Refractive error

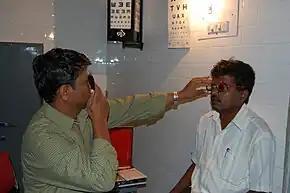
A doctor uses a trial frame and trial lenses to measure the person's refractive error.

There is evidence to suggest genetic predilection for refractive error. Individuals that have parents with certain refractive errors are more likely to have similar refractive errors.